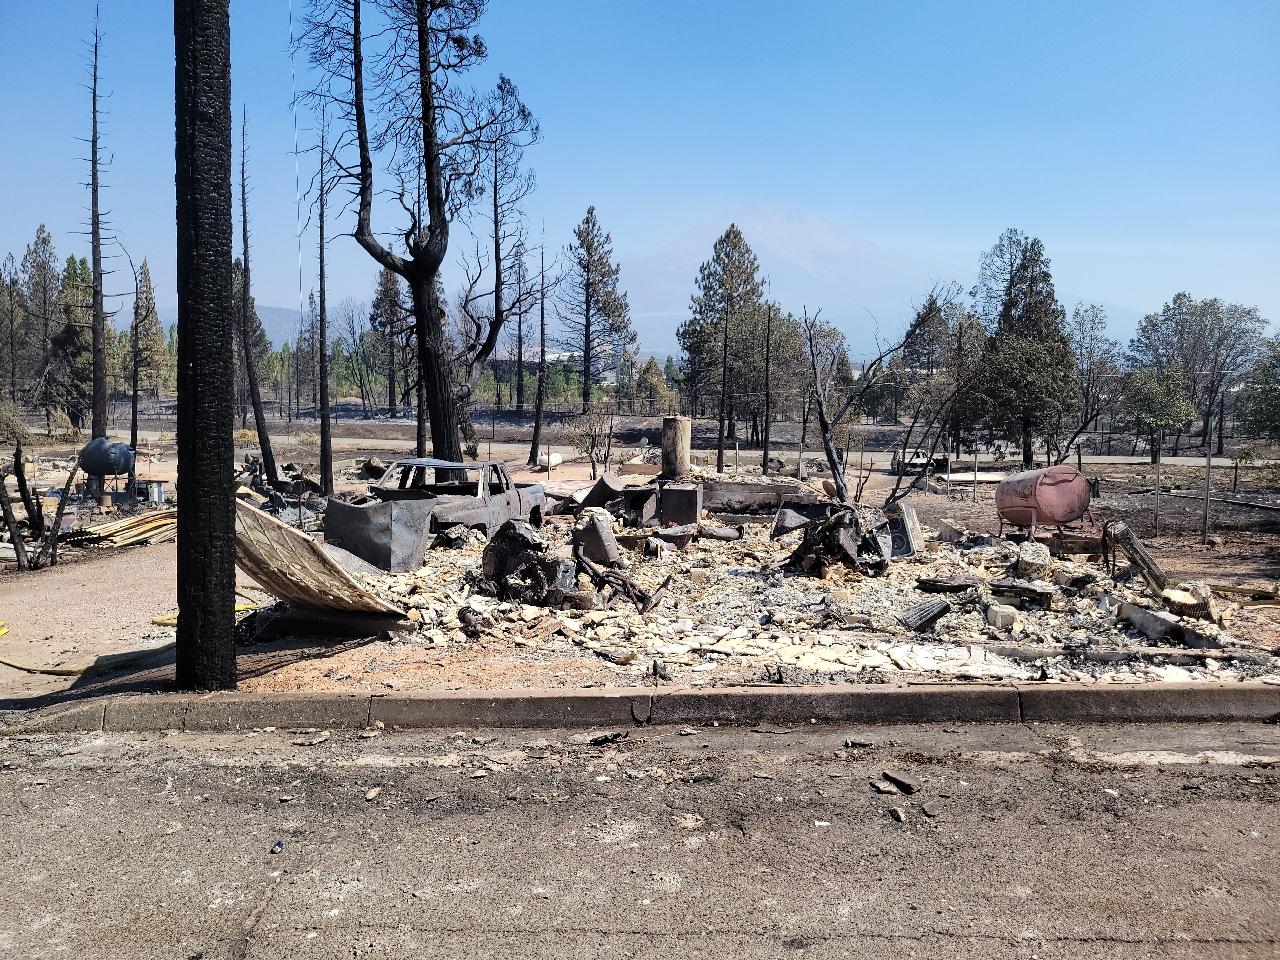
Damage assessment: destroyed